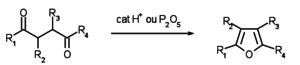
synthèse de Paal-Knorr du furane
Le furane, encore écrit furanne, est un composé chimique de formule brute C₄H₄O. C'est un composé hétérocyclique appartenant à la classe des métalloles, constitué d'un cycle aromatique à cinq atomes, dont un atome d'oxygène. Il se présente sous la forme d'un liquide incolore très volatil. Possédant une réactivité différente de celle du benzène, il est utilisé comme réactif ou précurseur en chimie organique.